Annular dark-field imaging

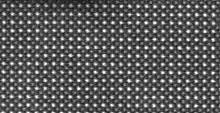
Atomic resolution image of the perovskite oxide strontium titanate (SrTiO) taken with a high-angle annular dark field (HAADF) detector

An annular dark field detector collects electrons from an annulus around the beam, sampling far more scattered electrons than can pass through an objective aperture. This gives an advantage in terms of signal collection efficiency and allows the main beam to pass to an electron energy loss spectroscopy (EELS) detector, allowing both types of measurement to be performed simultaneously. Annular dark-field imaging is also commonly performed in parallel with energy-dispersive X-ray spectroscopy acquisition and can be also done in parallel to bright-field (STEM) imaging.